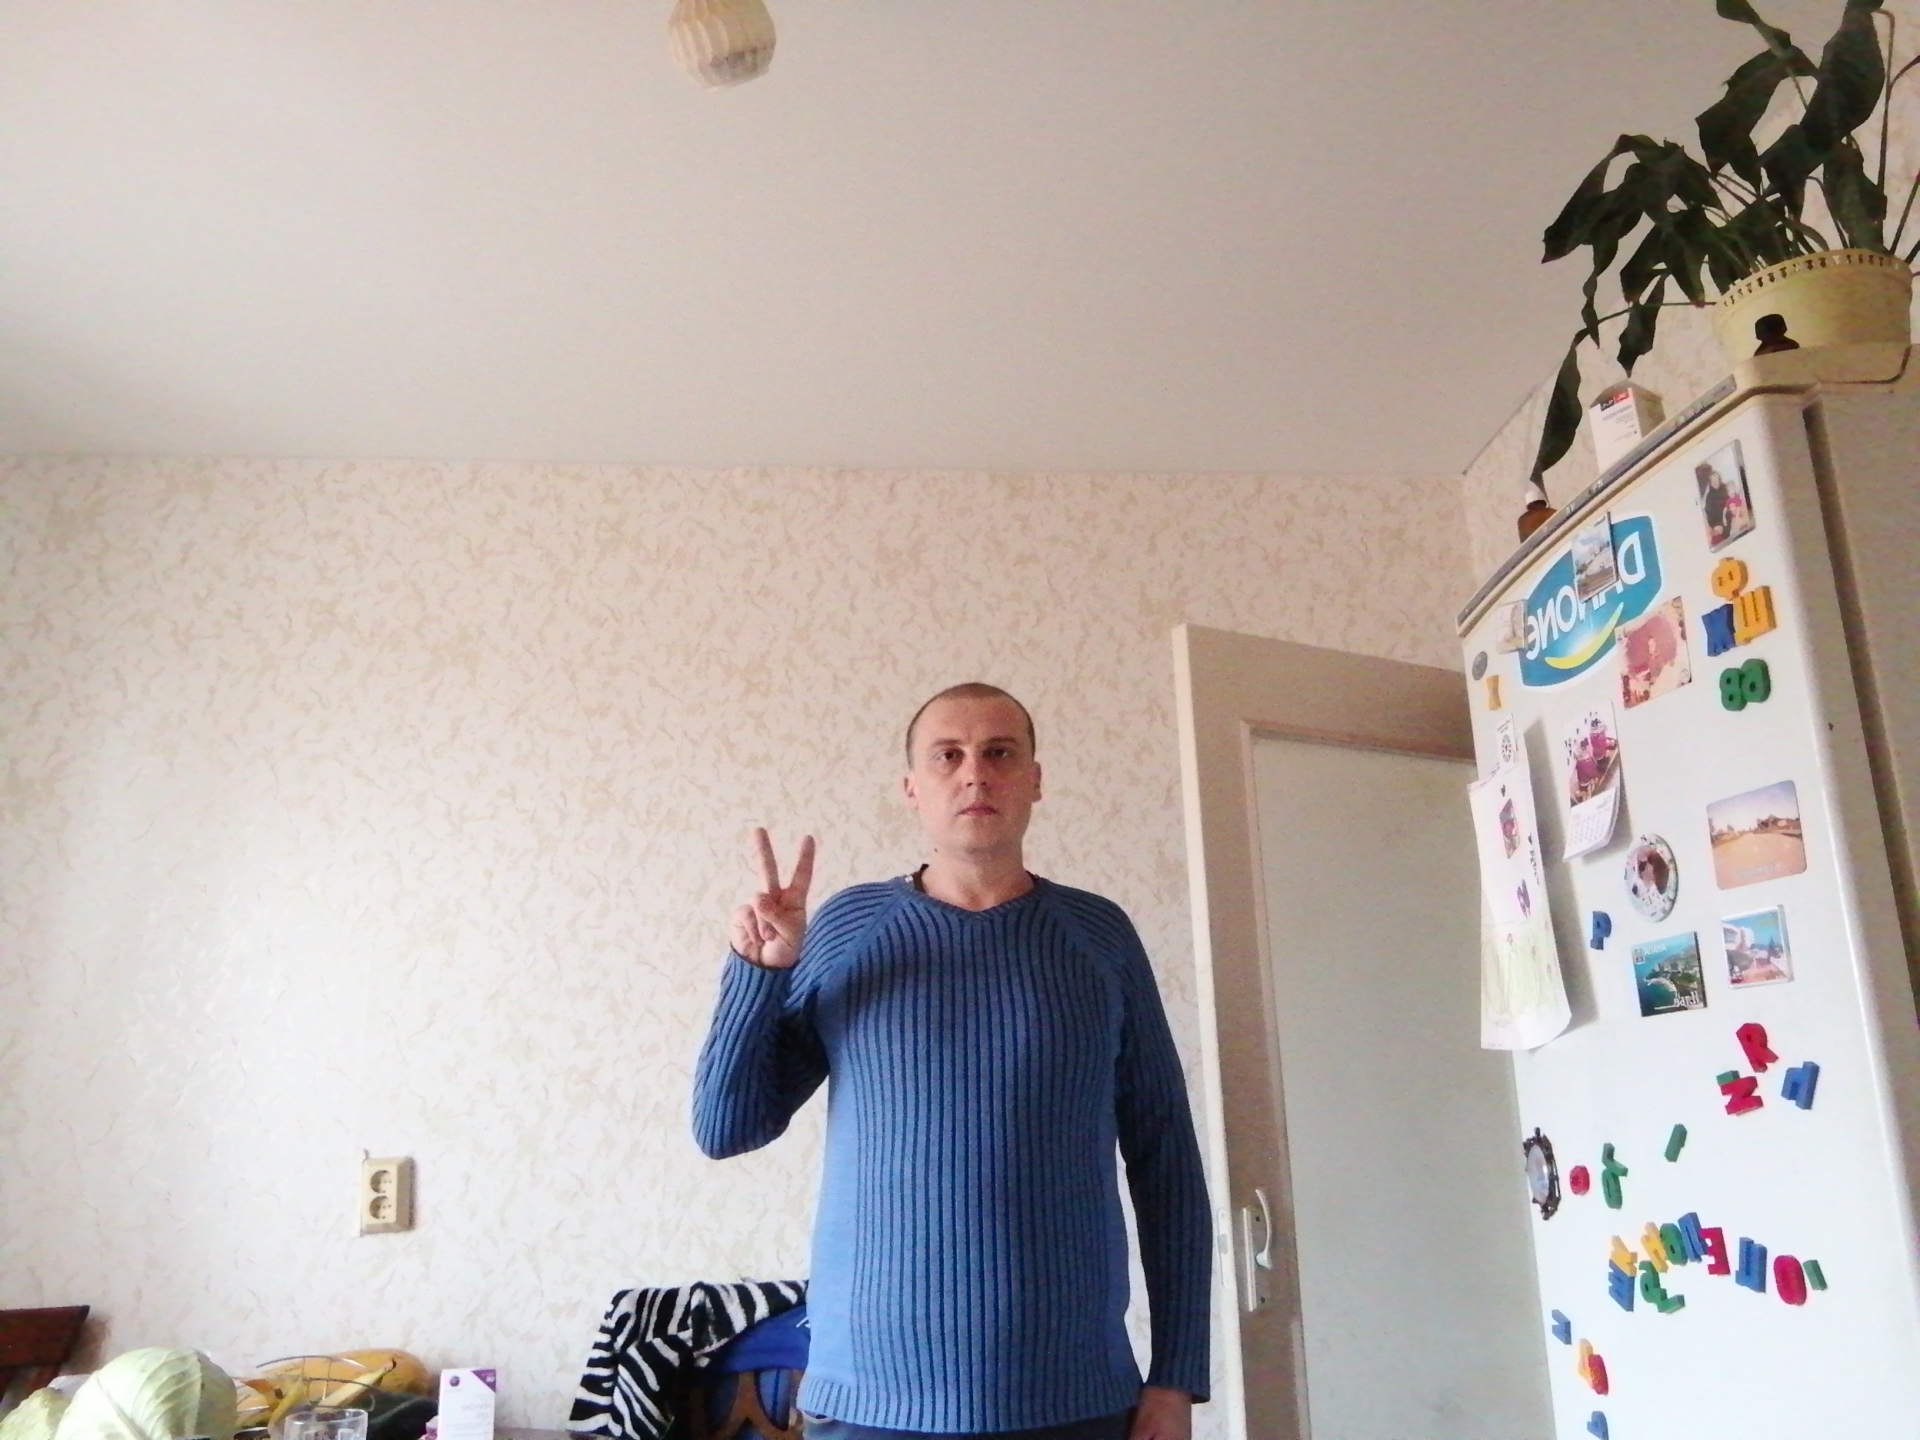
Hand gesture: peace